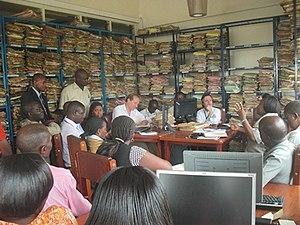
Atelier sur la modification des méthodes de travail, avec les personnels du ministère et les experts du projet
Fondée en 1986, IGN FI s’est imposée au niveau mondial dans l’élaboration et la réalisation de projets géomatiques. Elle propose son expertise aux grands donneurs d'ordre dans les domaines suivants : géodésie, métrologie, cartographie et infrastructure nationale de données géographiques, bases de données, SIG, portails thématiques, systèmes d’information foncier….